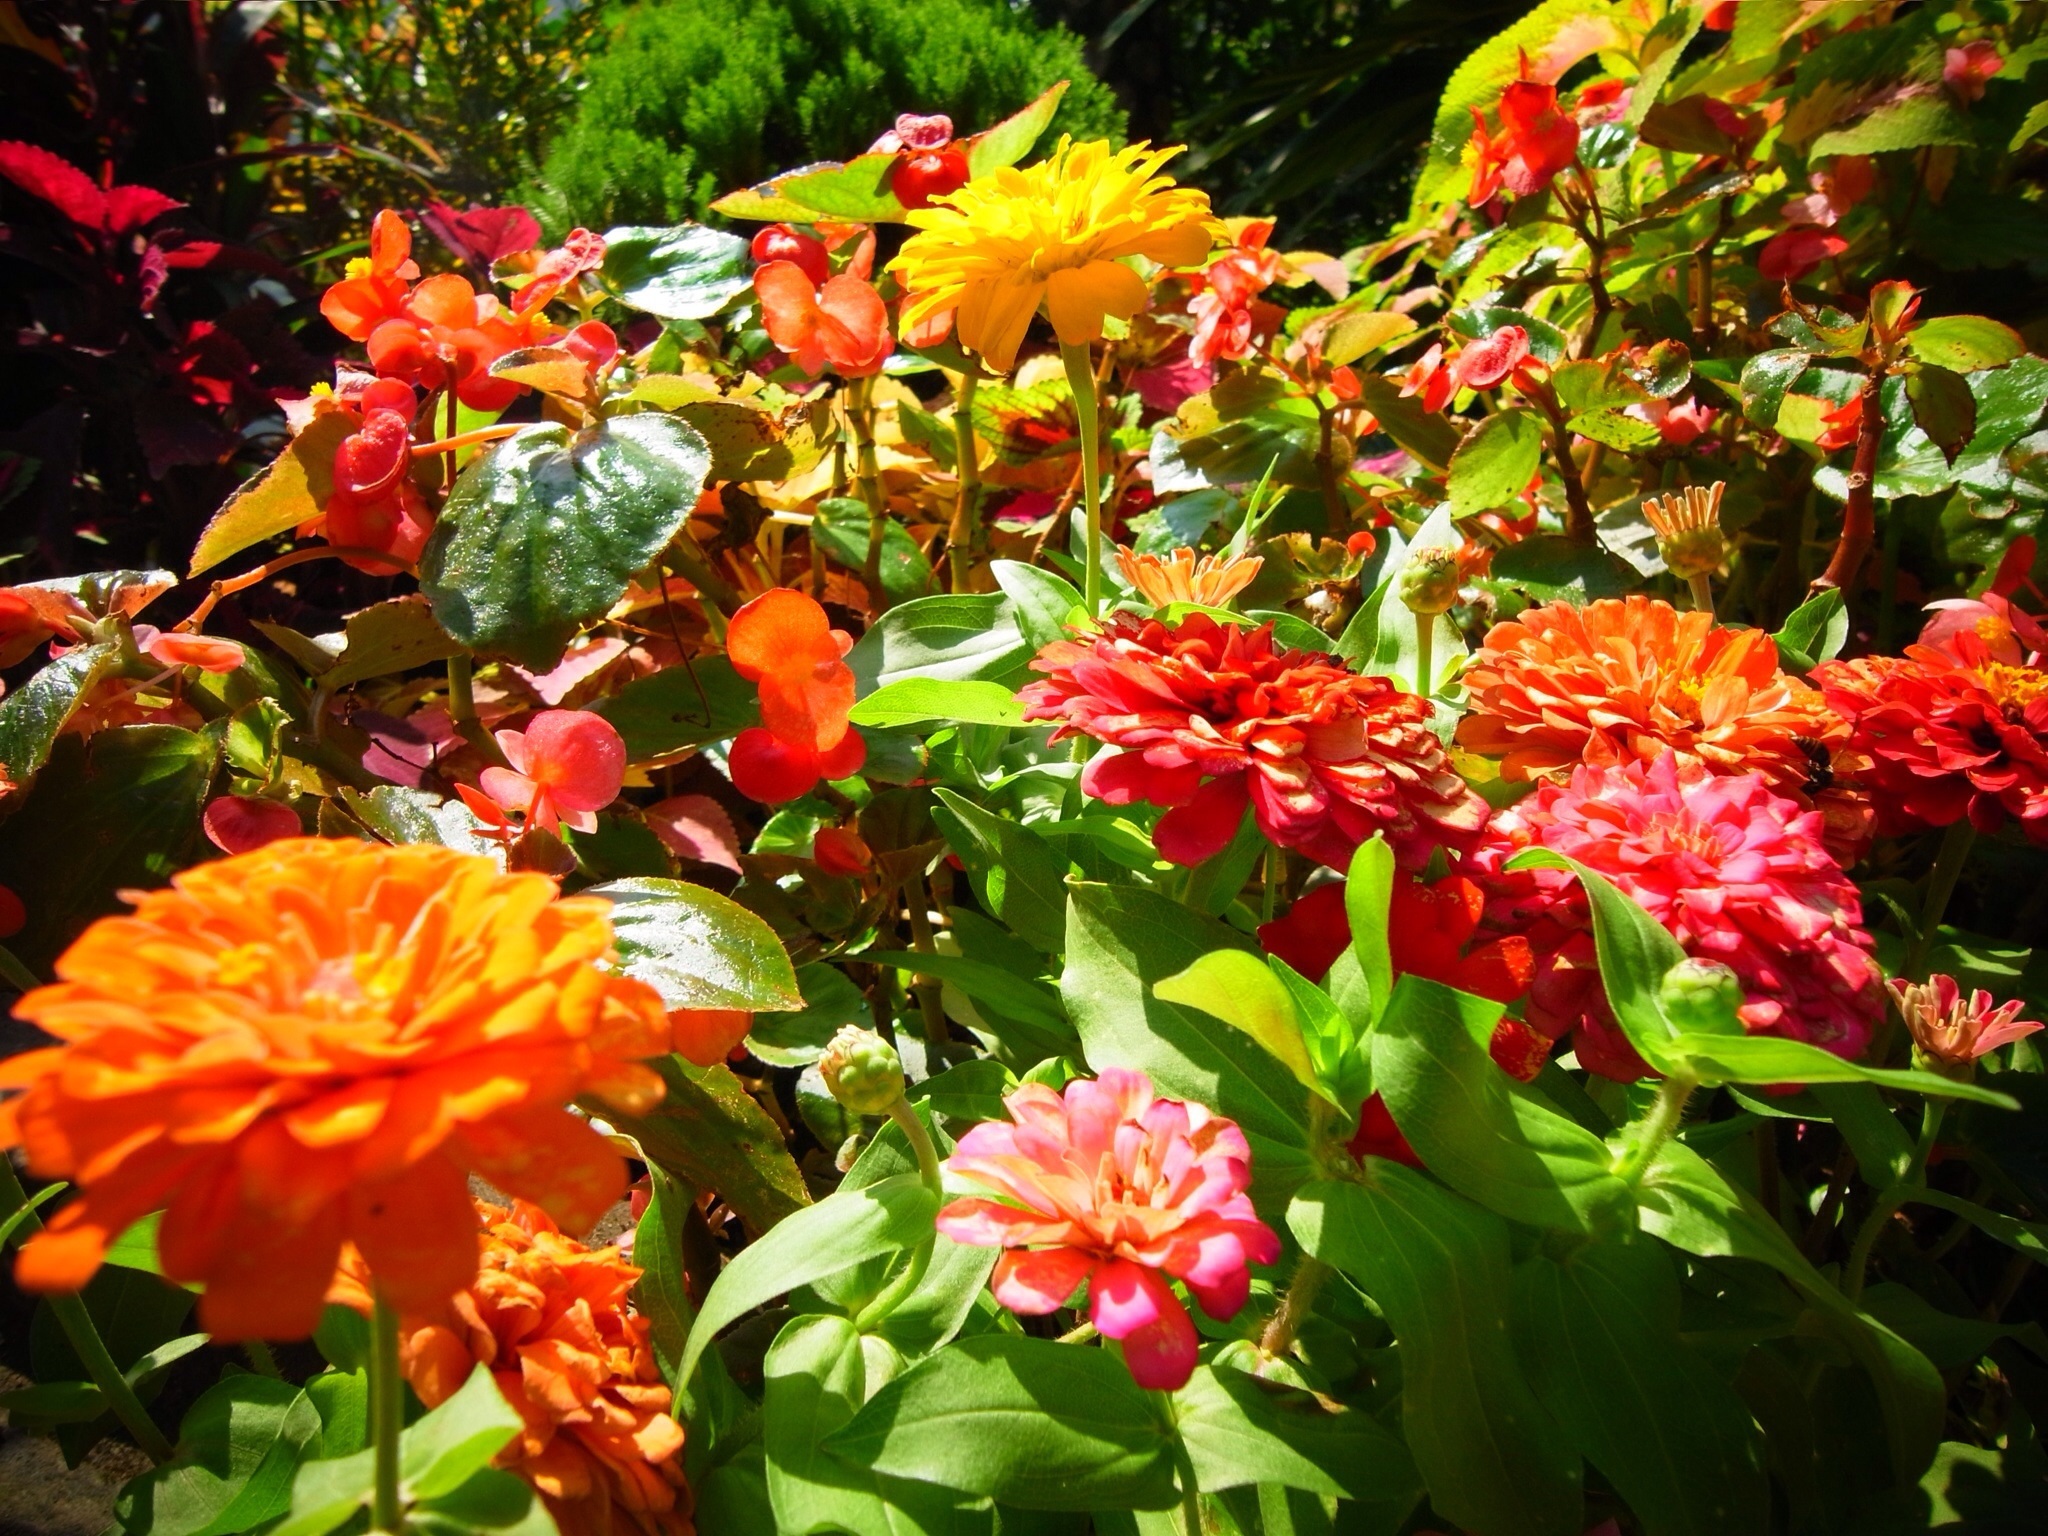
plant, flower, botany, garden, flora, shrub, flowering plant, annual plant, land plant